Postage stamps and postal history of Barbados

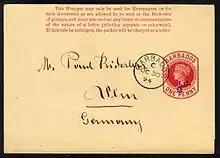
Barbados 1892 newspaper wrapper with ½d overprint on 1d wrapper, used 30 October 1894 to Ulm, Germany, with arrival datestamp on back (not shown) 16 November 1894

The first items of postal stationery to be issued by the Barbados were postcards in 1881; registration envelopes, newspaper wrappers and post paid envelopes were first issued in 1882. Aerogrammes were first issued in 1949